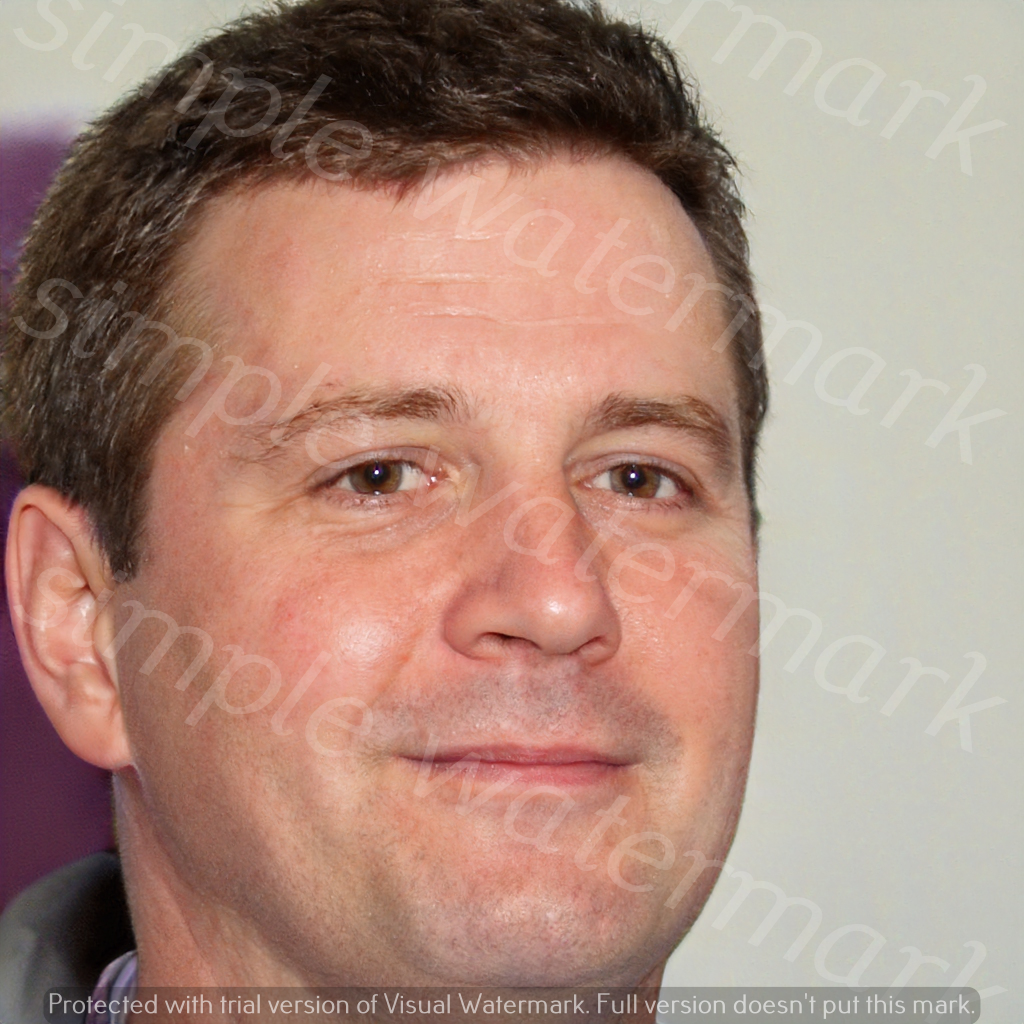
Label: Watermark